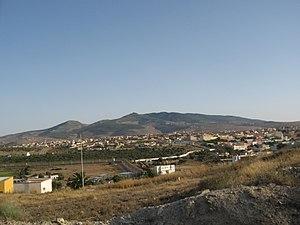
Farkhana est une ville du Maroc. Elle est située dans la province de Nador dans le Rif.